John Pierpont

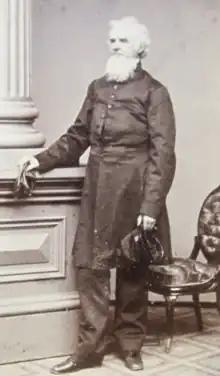
John Pierpont as Chaplain of the 22nd Massachusetts Infantry, 1861

On September 12, 1861, during the Civil War, 76-year-old Pierpont enlisted as the Chaplain of the 22nd Massachusetts Volunteer Infantry at Camp Schouler. He was commissioned on the staff of the regiment on October 8, and they moved by train to Washington. Pierpont and the 22nd Massachusetts served on duty at Hall's Hill, Virginia, as part of the Defenses of Washington. He resigned his commission on November 5, 1861 due to poor health, and was given an appointment in the Treasury Department in Washington, which he held from the end of 1861 until his death.